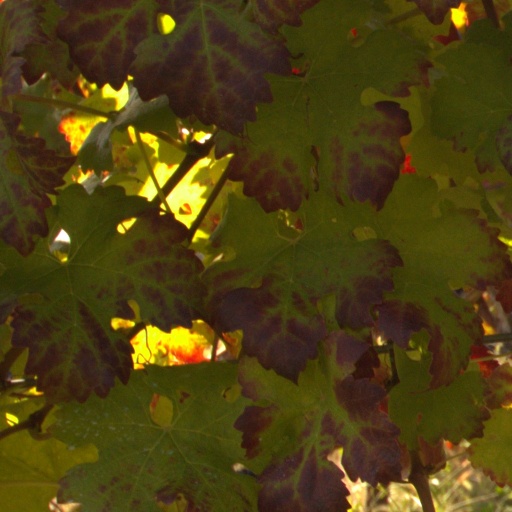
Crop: grape